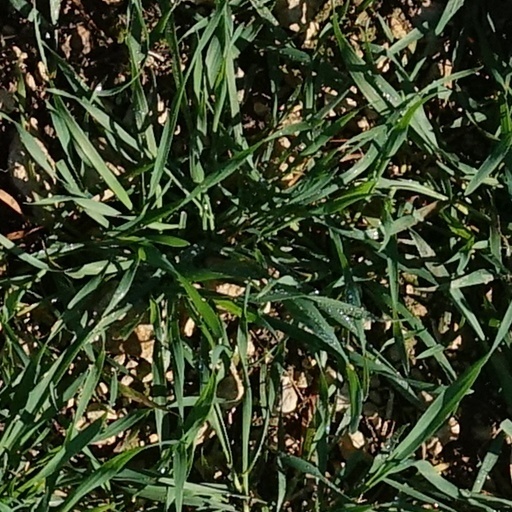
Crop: wheat